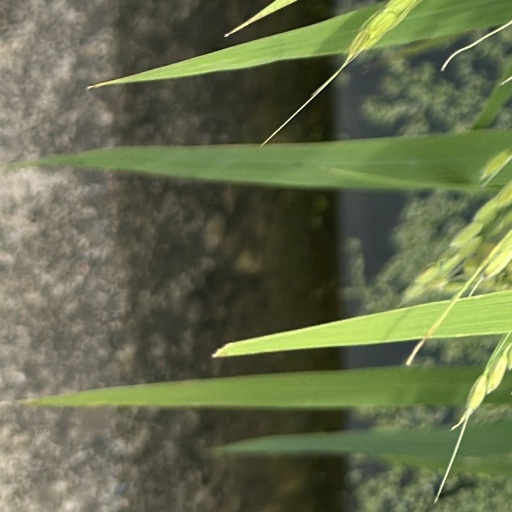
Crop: rice